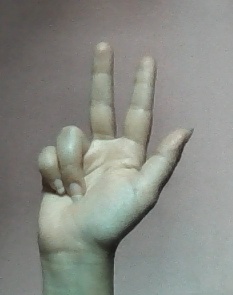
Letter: al